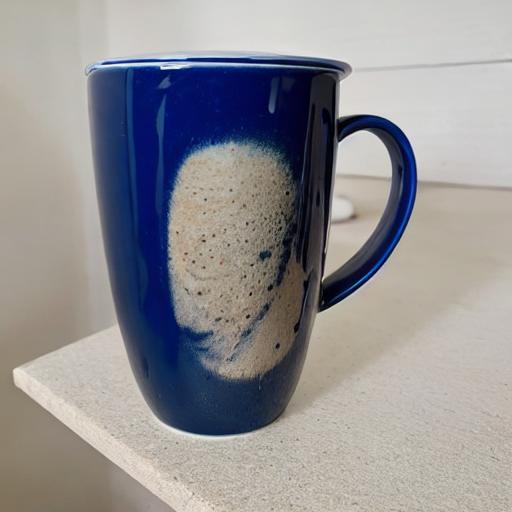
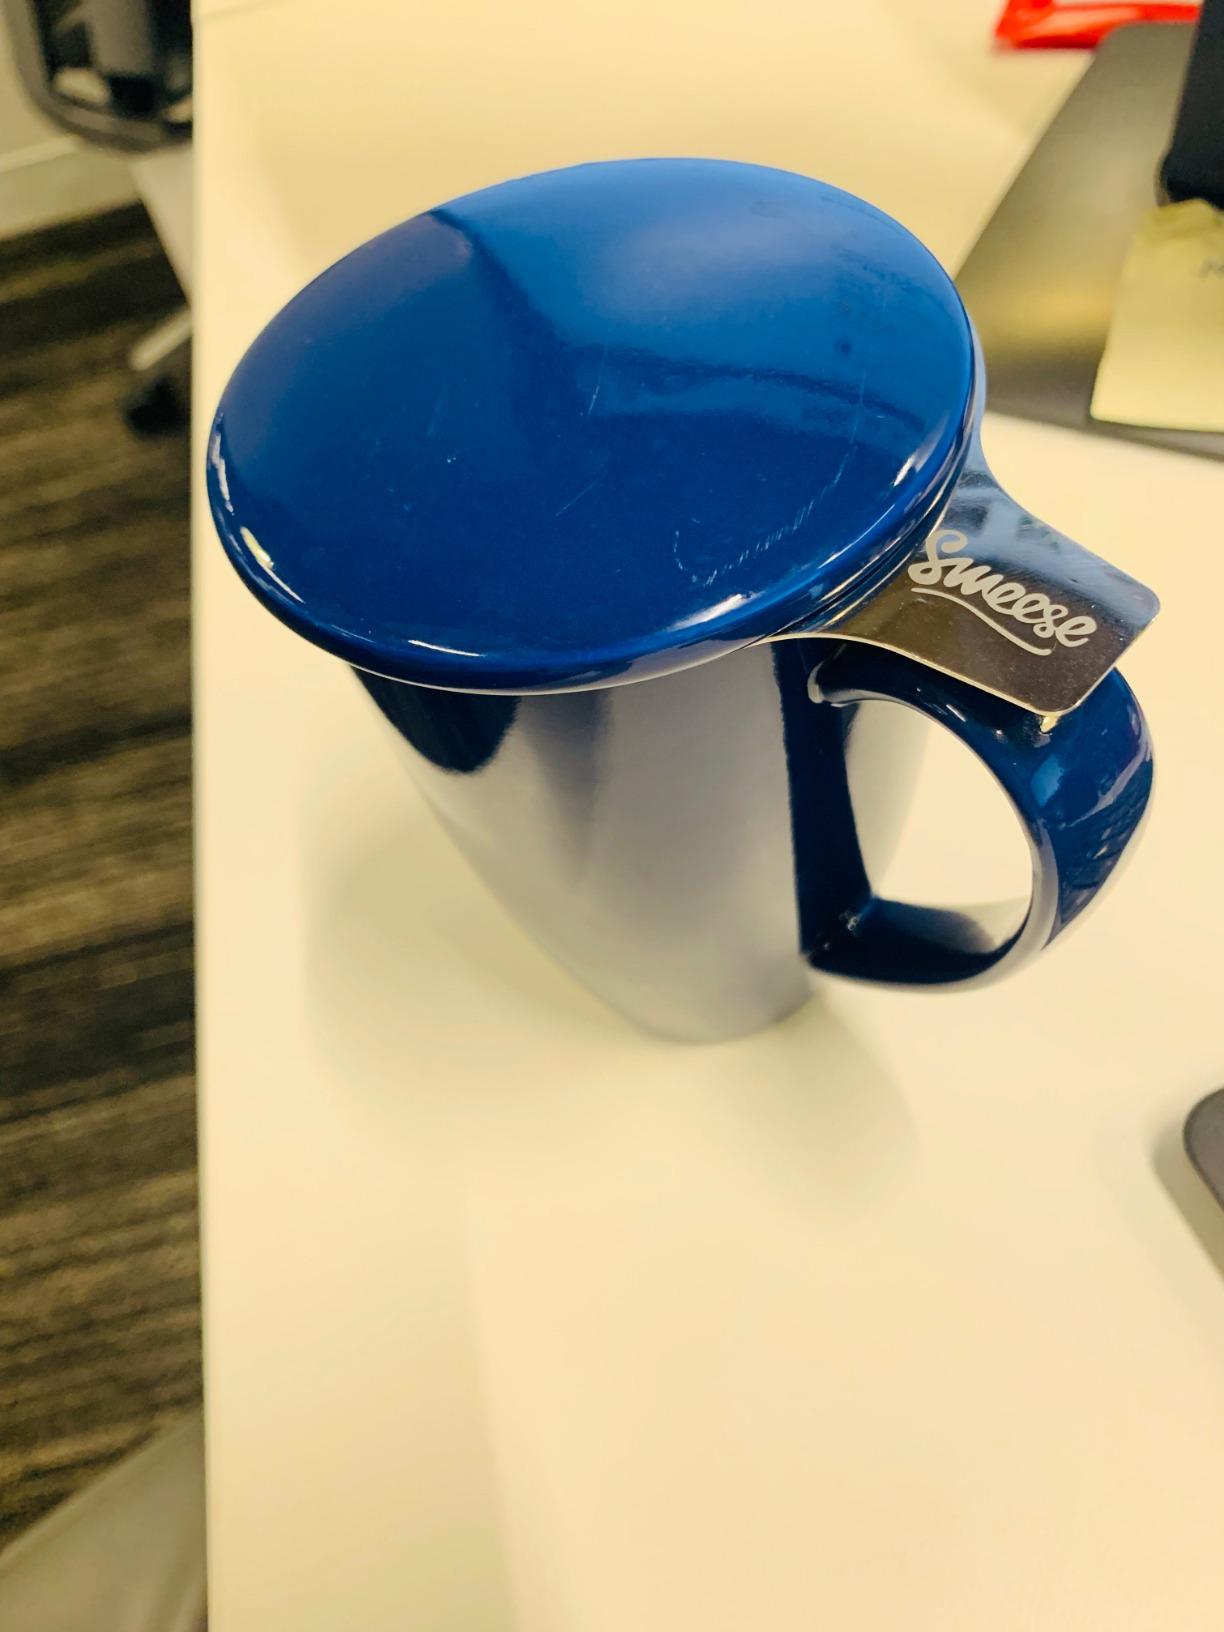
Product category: items_mug
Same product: no